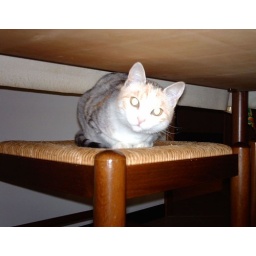
Nyatah under the table, sitting on the chair